Grzegorz Piechowiak

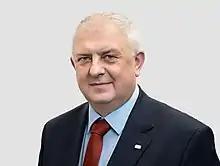
Grzegorz Piechowiak

Grzegorz Piechowiak (born 14 September 1963 in Piła) – is a Polish politician, member of the III, VIII and IX Sejm. Member of Agreement.